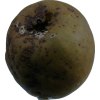
Label: pear